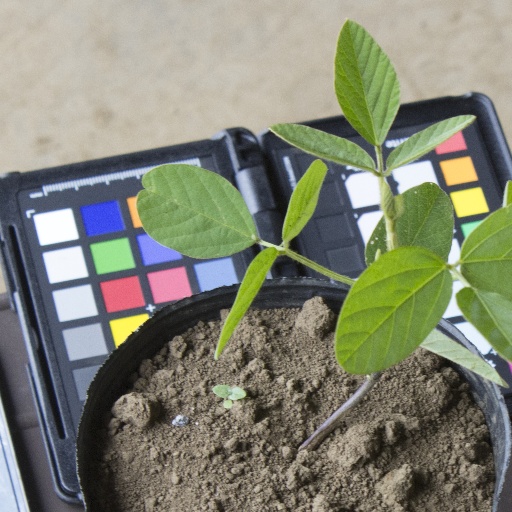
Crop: soybean